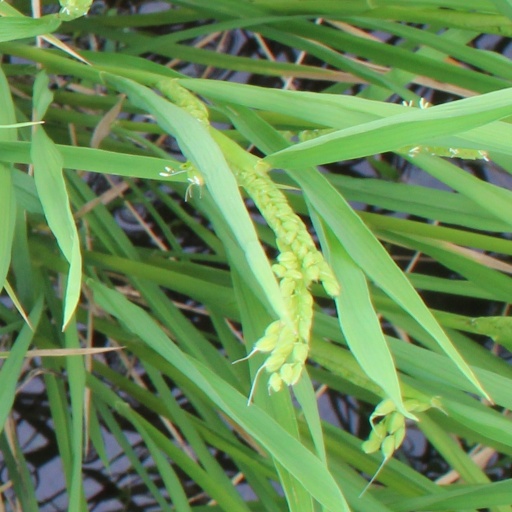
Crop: rice